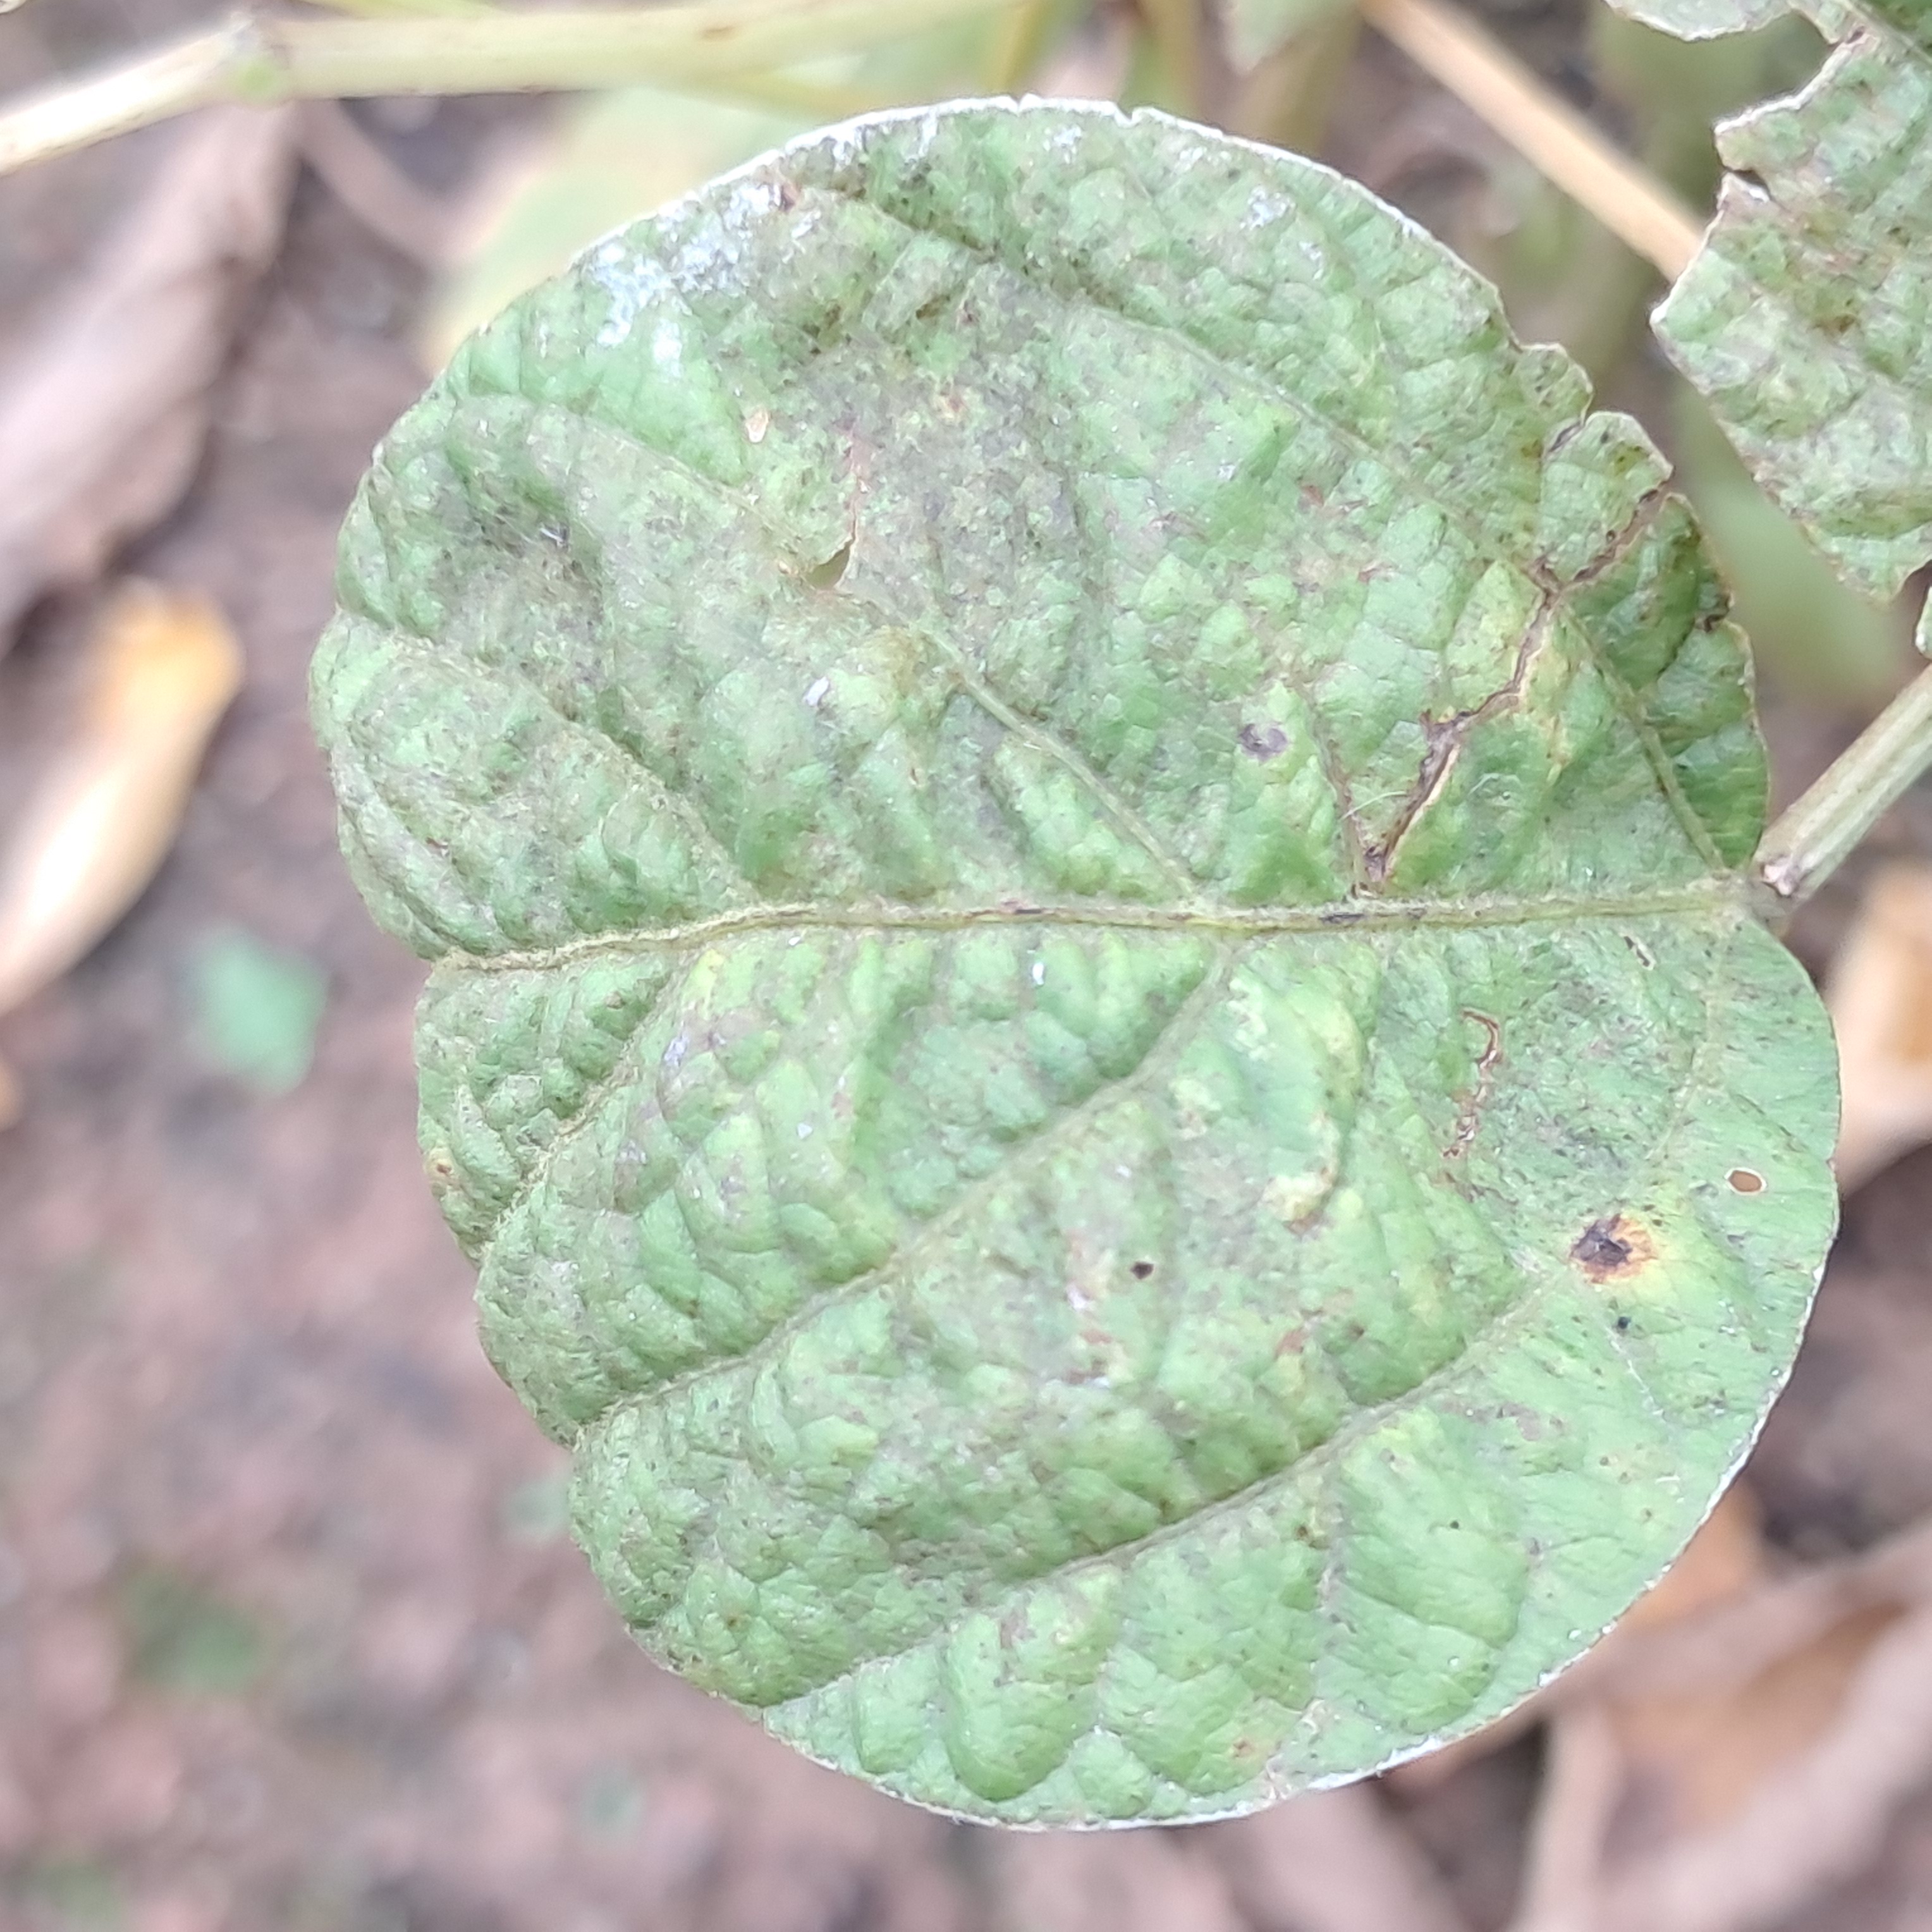
Label: Mosaic